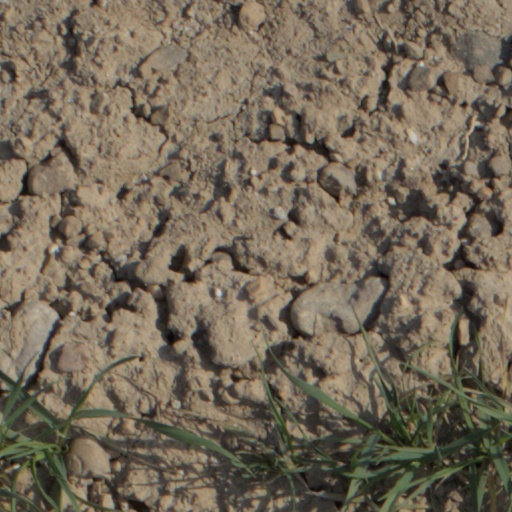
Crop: wheat